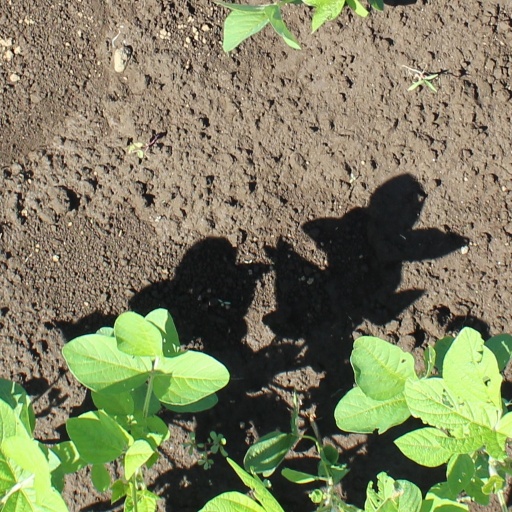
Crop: soybean